Marie Harel

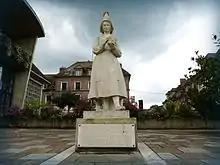
Replacement statue

Marie Harel (born Marie Catherine Fontaine; April 28, 1761 – November 9, 1844) was a French cheesemaker, who, along with Abbot , invented Camembert cheese, according to local legend.